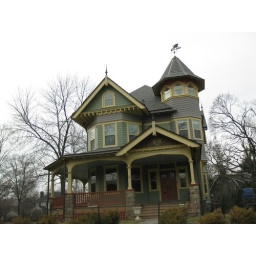
When driving by.. most of the passengers in the car started humming/singing the Munsters theme. I thought the house looked cool.